Aloo tikki
Also known as:
bn - Bangla: আলু টিক্কি
da - Danish: Aloo tikki
es - Spanish: Alu tikki
fr - French: Aloo tikki
he - Hebrew: אלו טיקי
it - Italian: Aloo tikki
jv - Javanese: Aloo tikki
kn - Kannada: ಆಲೂ ಟಿಕ್ಕಿ
nb - Norwegian Bokmål: Aloo tikki
or - Odia: ଆଳୁ ଟିକ୍କି
pa - Punjabi: ਆਲੂ ਟਿੱਕੀ
te - Telugu: ఆలూ టిక్కీ
ur - Urdu: آلو ٹکی
Category: side dish, potato (boiled potato)
Cuisine: Indian, Bangladeshi, Pakistani
Associated cuisines: Indian, Bangladeshi, Pakistani
Area: India, Bangladesh, Pakistan
Countries: India, Bangladesh, Pakistan
Region: Southern Asia

The dish it is made of boiled potatoes, peas, and various curry spices. The dish is served hot along with a side of saunth, tamarind, and coriander-mint sauce, and sometimes dahi (yogurt) or chickpeas.

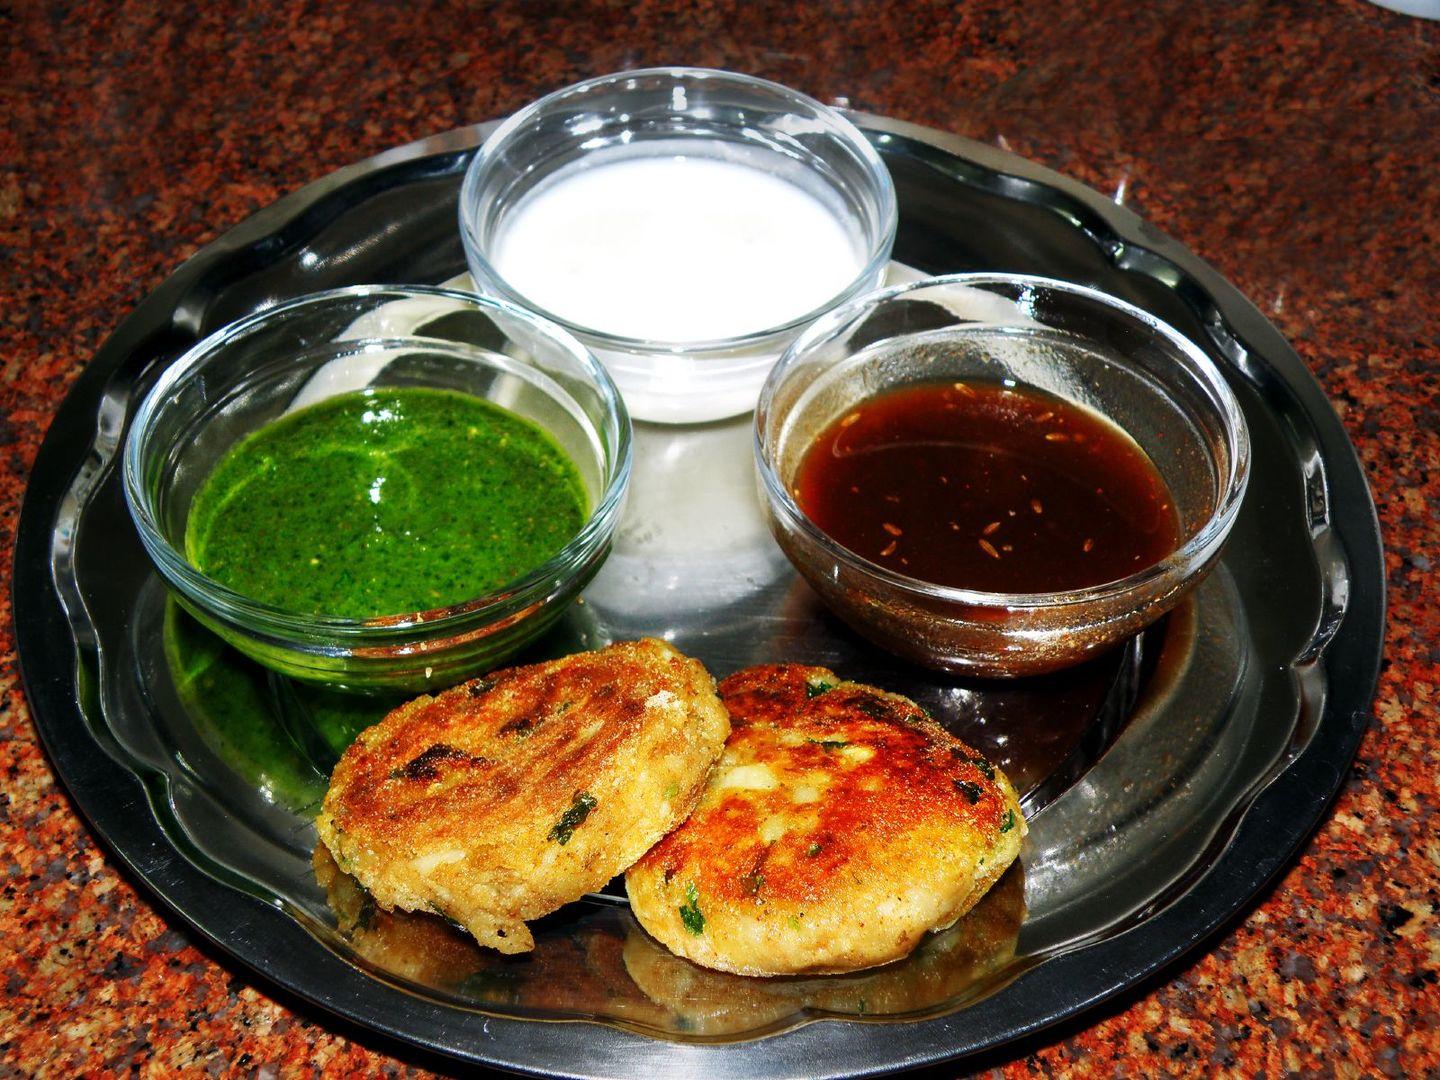